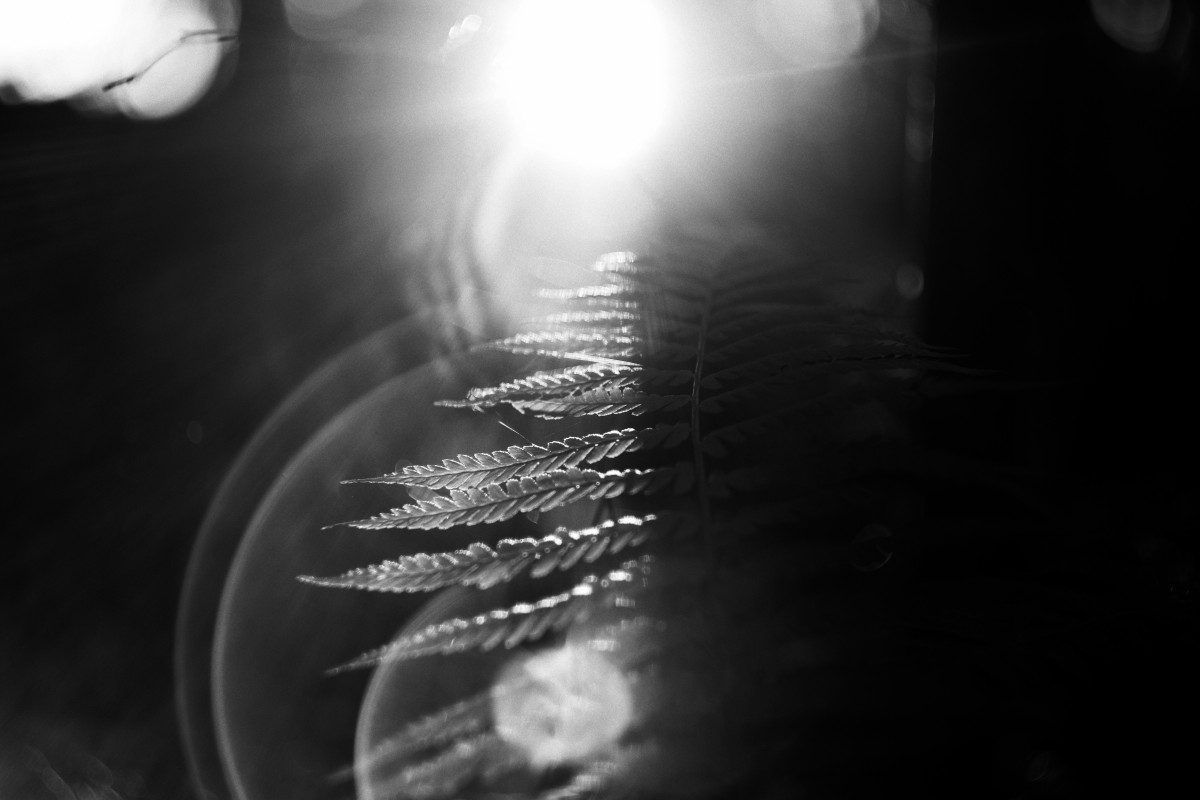
Tags: black and white, sunlight, reflection, darkness, close up, eye, organ, macro photography